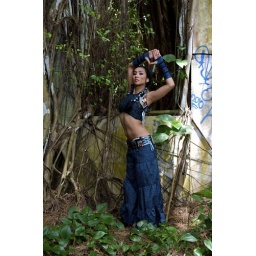
Anasma blue jungle church window photo by Joe marquez pants by Sandralis Gines vest Tempest 010